Roddy Lumsden

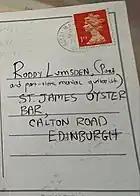
Postcard sent to Roddy Lumsden at the St James Oyster Bar (image courtesy of Mark Reed - used with permission)

Lumsden graduated on the 17th of July 1987 and moved into 28 Melville Terrace (top floor left) to join A.B. Jackson who had begun renting there the year before. (Coincidentally, Hamish Henderson lived at 20 Melville Terrace.) For the next two years they shared their work with each other and supported their mutual desire to commit to the 'poetry life'. Paul Hullah describes Lumsden in the late 1980s: "He was Black Bo’s [pub, Blackfriars Street, now the Salt Horse], khaki-safari-suited, barrel-chested, dart player polo, touring trivia-machine cracker, erudite in everything."